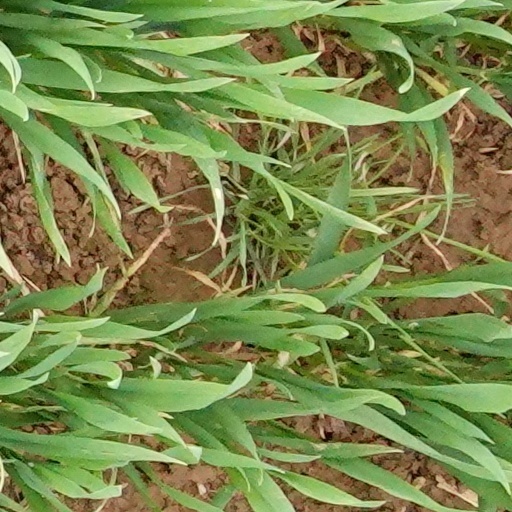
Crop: wheat